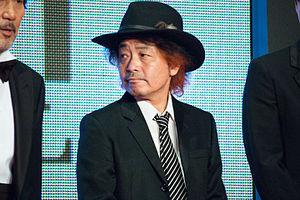
Sion Sono est un écrivain, poète, réalisateur et scénariste japonais, né le 18 décembre 1961 à Toyokawa, dans la préfecture d'Aichi. Il est principalement connu en Occident pour les films qu'il a réalisé après la sortie de Suicide Club, notamment Noriko's Dinner Table, Love Exposure et Cold Fish.